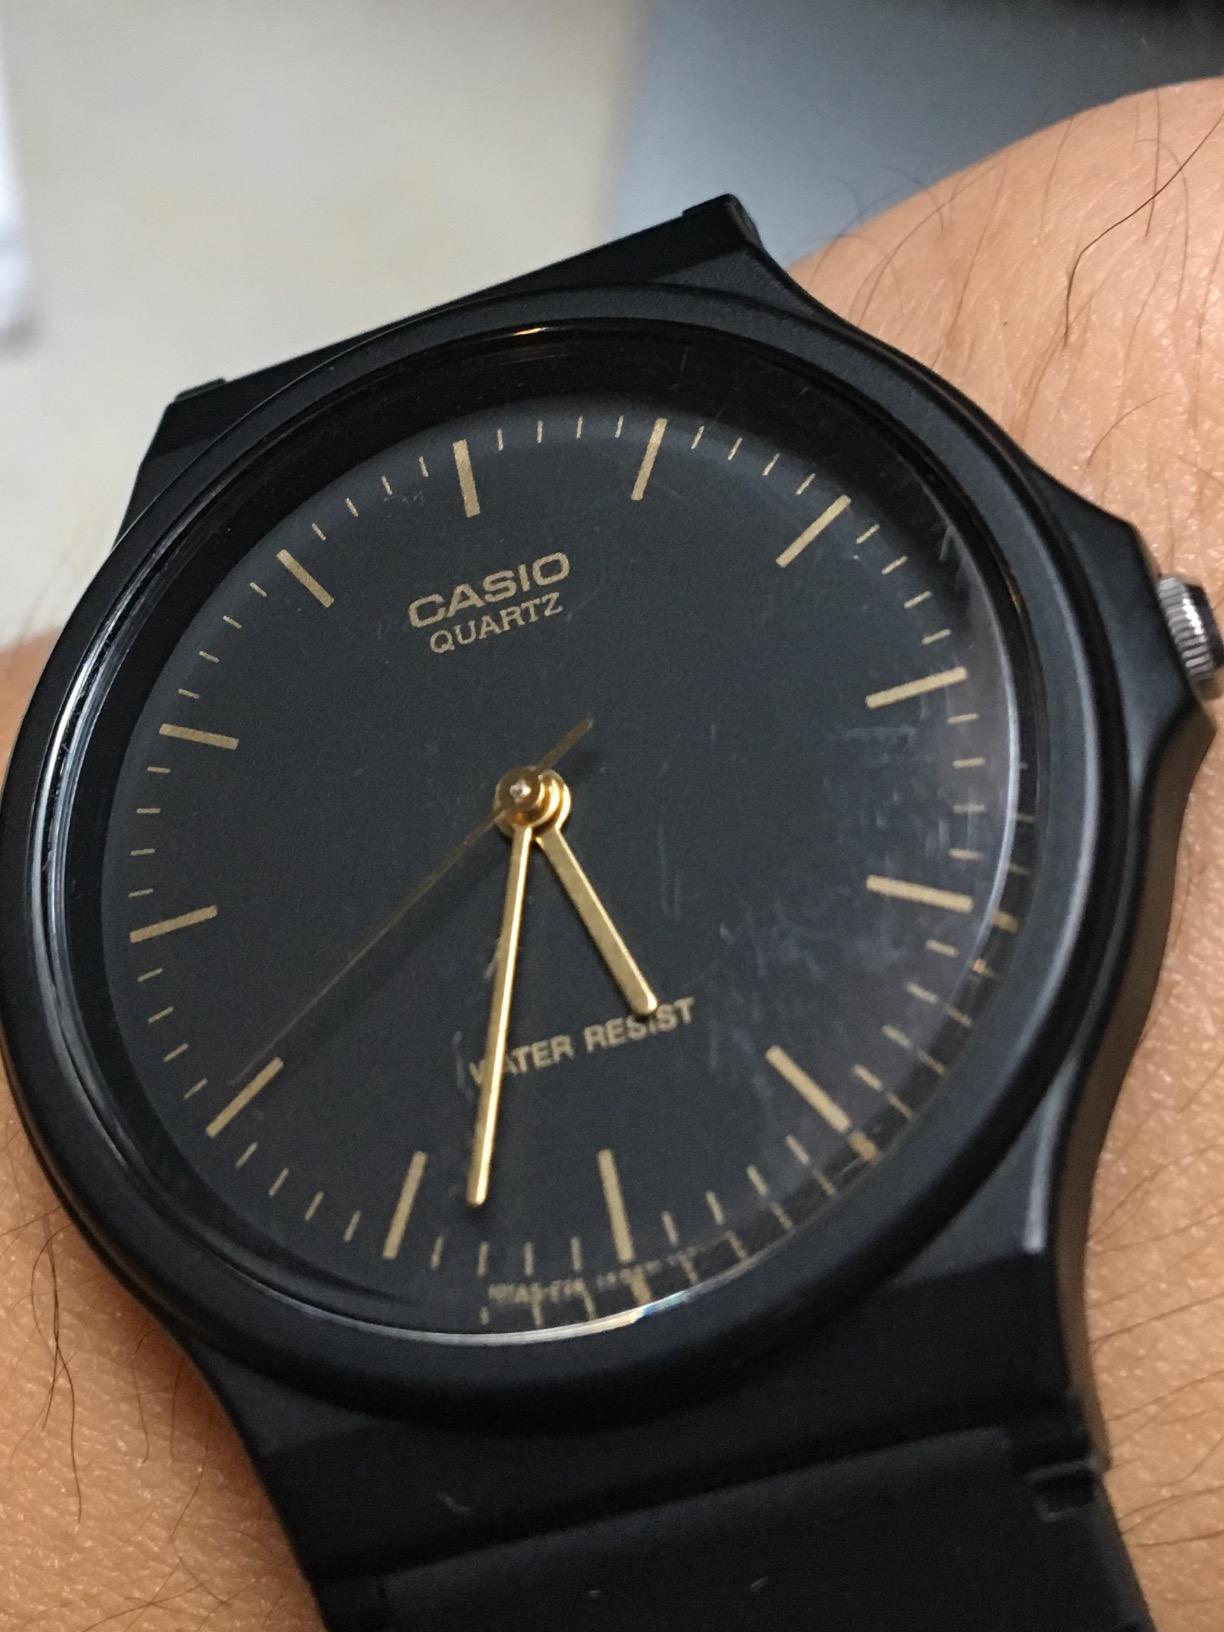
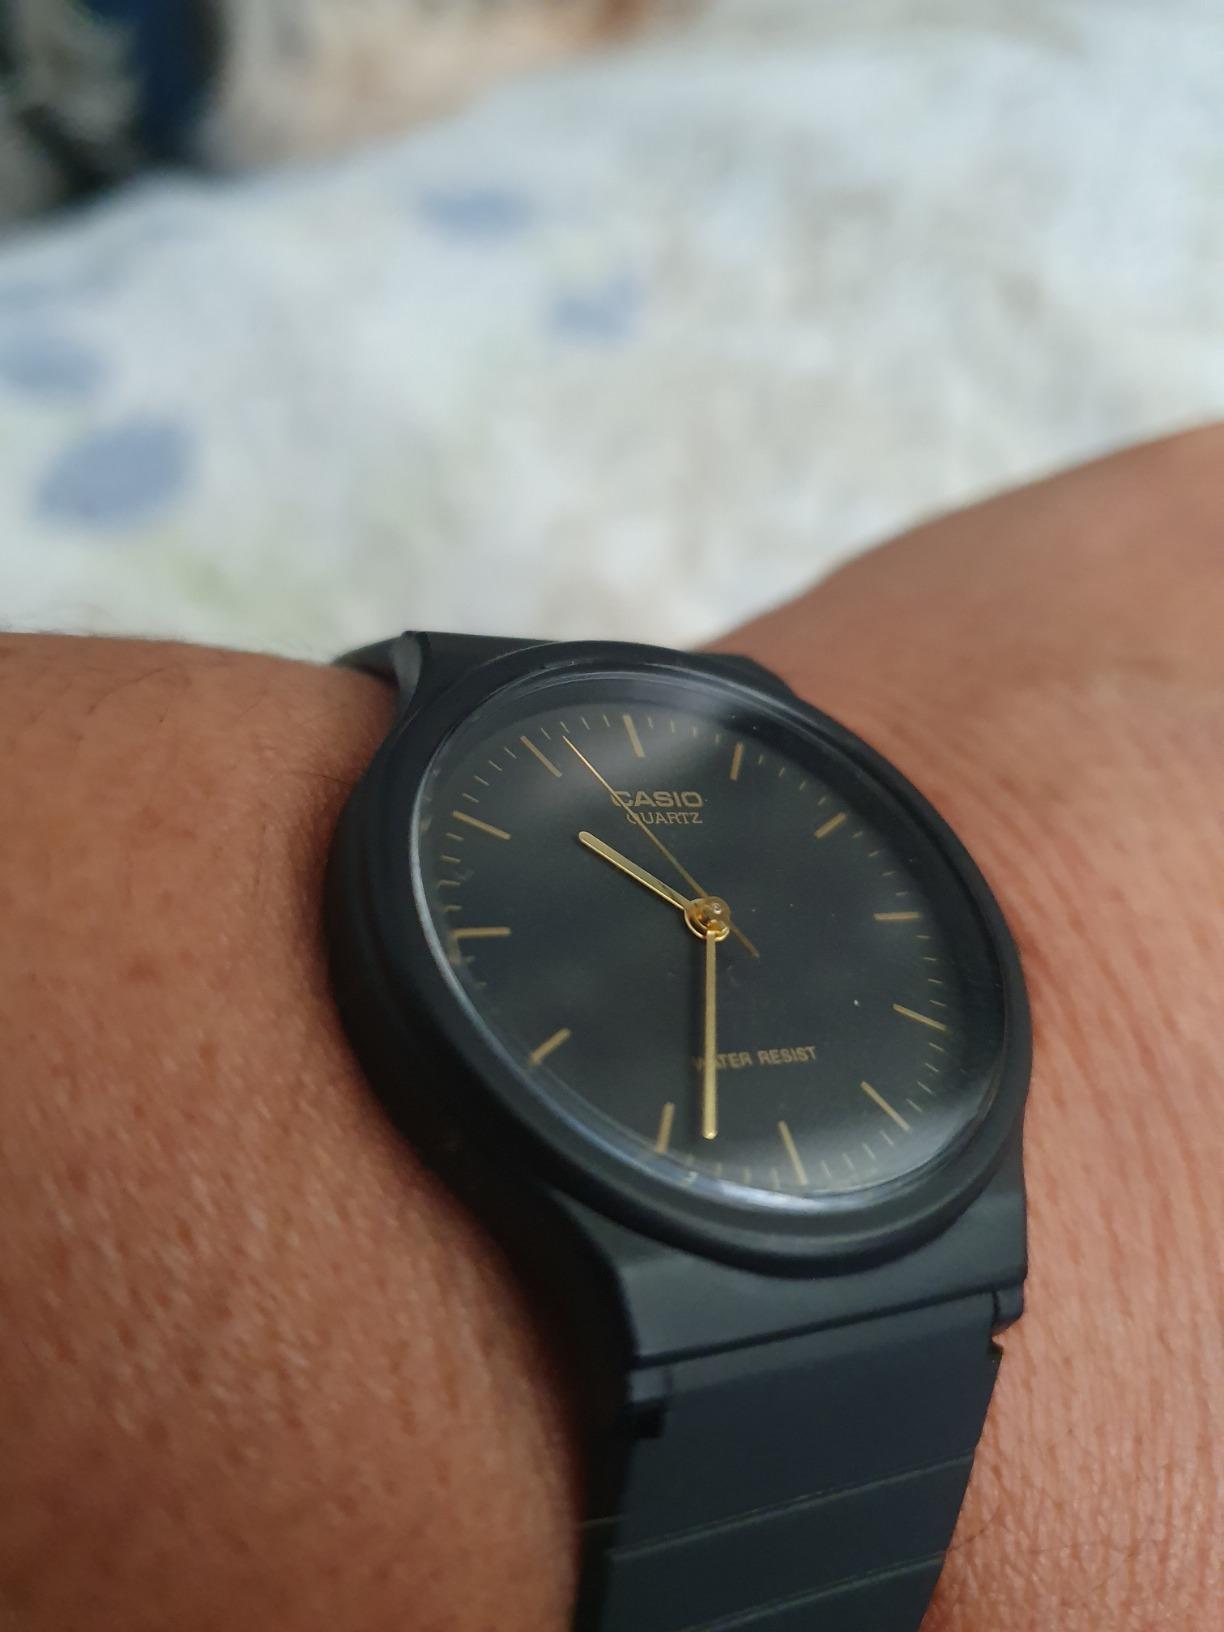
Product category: accessories_watch
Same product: yes